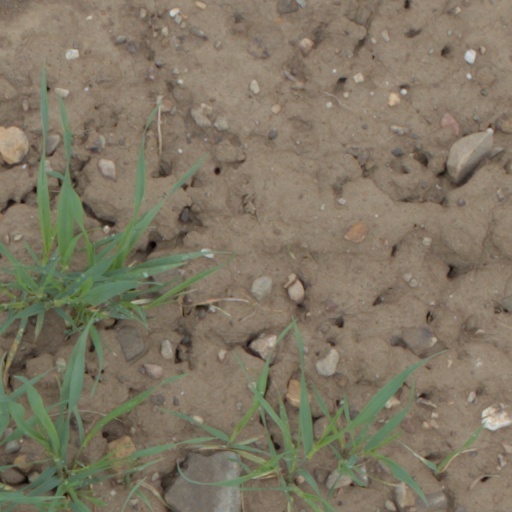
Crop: wheat